Prix Marie-Andrée-Bertrand

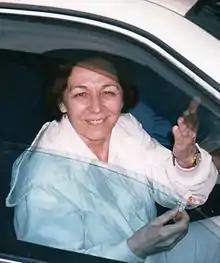
Marie-Andrée Bertrand, 1997

The Prix Marie-Andrée-Bertrand is an award by the Government of Quebec that is part of the Prix du Québec. It is awarded to persons whose scope and scientific quality of research led to the development and implementation of social innovations, leading to the well-being of individuals and communities. Only the disciplines of the humanities and social sciences are recognized for this award. It is named in honour of Marie-Andrée Bertrand.